Fanny DuBois Chase

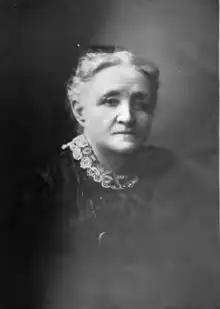

Fanny DuBois Chase (DuBois; pen name, Mrs. S. B. Chase; November 24, 1828 – December 6, 1902) was an American social reformer and author, prominent in temperance and missionary circles. She was the first National President of the Woman's Christian Temperance Union (WCTU) and a former Pennsylvania State President of the organization. She was a national lecturer of the WCTU and an author of a number of books on religion and temperance.